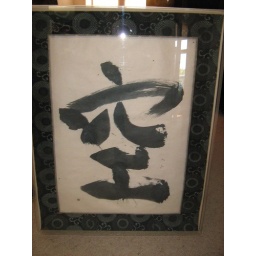
Calligraphy framed in blue silk in plexiglass box 42x32 1/4 x2 1/2